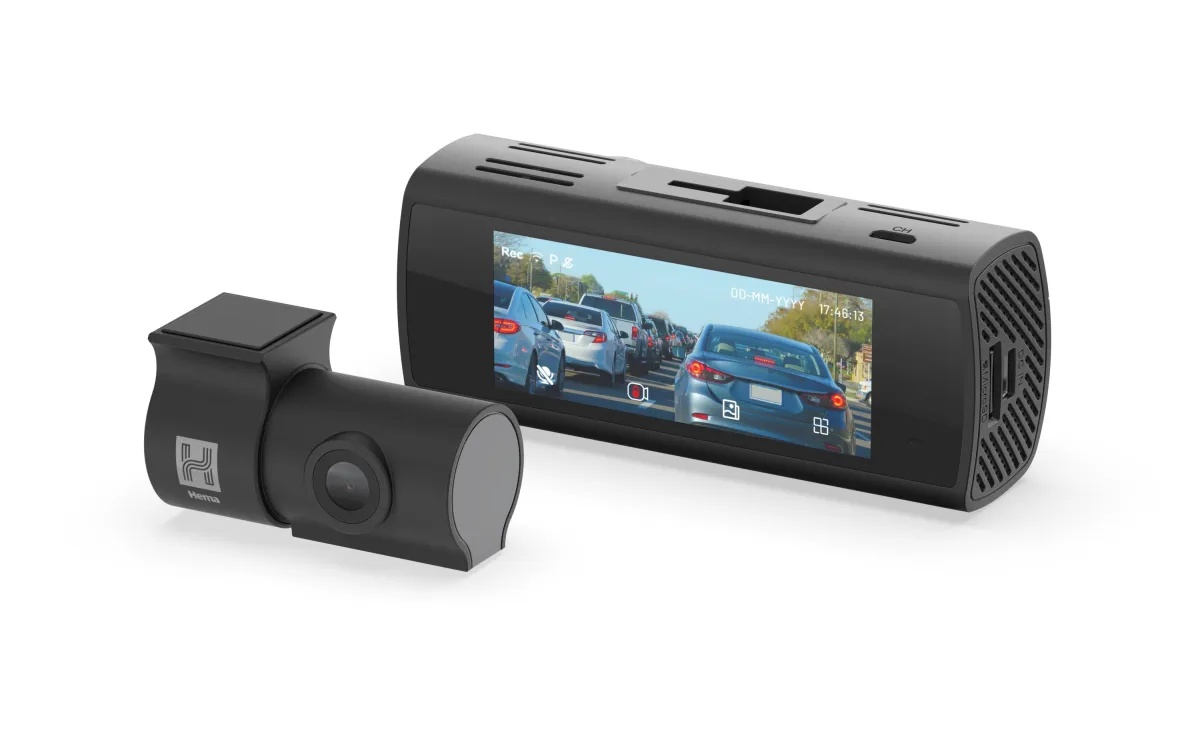
Hema Dual Channel Dash Camera with 3.2" Screen | HM-DVR22
4K UHD Front Dash Camera and 1080p Rear Camera With 3.2” IPS Screen by Hema Built-in GPS and Wi-Fi With its 4K Ultra HD resolution, the Hema HM-DVR22 is definitely your choice of a high-quality dash camera with crystal-clear clarity and sharp images. It also includes an internal rear view camera that records in 1080p resolution. The sleek front dash camera design features a 3.2” IPS screen that displays all the necessary indicators clearly and enables hassle-free menu navigation. The integrated wide angle 150° FOV dash camera enables more details on the road to be captured and all footage is also recorded in full high definition for viewing and playback. Plus, the internal rear camera provides excellent vehicle rear views and is automatically activated when reverse gear is engaged. Also included as a bonus is a 3-wire smart hardwire kit that provides constant power for 24-hr park mode monitoring and for the front and rear cameras even when the engine is turned off. The smart hardwire kit is compatible for use with smart Stop/Start systems and smart servos. Wi-Fi connectivity is a big plus where all recorded footage can be uploaded to your smartphone via the HEMA DVR App for wireless playback and the built-in GPS logger accurately keep tracks of all your journey details. Better still, the advanced supercapacitor technology ensures the device works reliably and effectively in extremely low and high temperatures. Last but not least, installation is quick and easy with all mounting gear supplied. Features 4K UHD Resolution Record in 4K UHD resolution for crystal clear clarity. 3.2” IPS Screen View details on the road, playback footage and navigate the menu with ease with the large 3.2” display screen. 150° FOV The front dash camera’s wide angle lens brings every detail into your field of view. 1080p Internal Rear Camera The 1080p internal rear camera enables a practical rear view of your vehicle when reverse gear is engaged. A supplied 8m rear camera cable enables easy installation too. Wi-Fi Connectivity Download footage to your smartphone for hassle-free wireless viewing. GPS Logger Keep track of all your journey details conveniently and accurately. Supercapacitor Technology Supercapacitor technology reliably records footage in extreme temperatures. HEMA DVR App With the App, you can view footage, adjust settings and share to social media conveniently. 3-Wire Smart Hardwire Kit Constant power for all cameras even when the engine is turned off and for 24-hr park mode monitoring. Compatible for use with smart Stop/Start systems and smart servos. Note Wi-Fi connection is provided from the dash camera to your smartphone. The HM-DVR22 does not provide any internal connectivity. Compatible with Micro SD cards up to 128GB capacity, Class 6 or above (Class 10 recommended). Micro SD card and smartphone are not included. Package Include HM-DVR22 Dash Camera 1080p Internal Rear Camera 3-Wire Smart Hardwire kit 3M Adhesive Mount 12V/24V Charger Spare Adhesive Sticker Electrostatic Film 8m Rear Cable User Manual Specifications Dimension Height: 4.30cm Width: 3.80cm Length: 10 .40 cm Weight: 0.15 kg
Brand: Hema
Category: Cameras & Optics > Cameras > Video Cameras > Dash Video Cameras